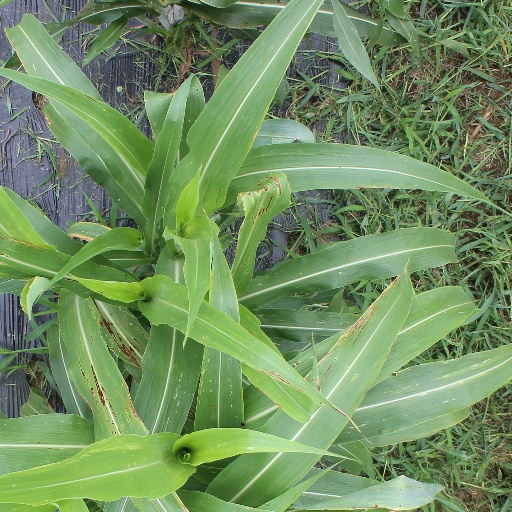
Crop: sorghum